Rival Ball

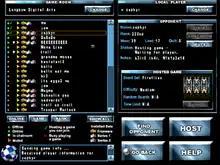
Screenshot of the online lobby, illustrating a list of players on the left, with player stats and details about hosted games on the right.

Upon the first visit online, the player is automatically connected to the game's default game room. A prompt is then made to create an online account by defining a username and a password. This is kept on the game's server to record the player's number of wins, losses and quits, and their rank. Alternatively, players can create and host their own hidden or public game rooms, operating as a server for other players to join. However, online accounts and their corresponding stats are limited to the specific game rooms that they were created within.